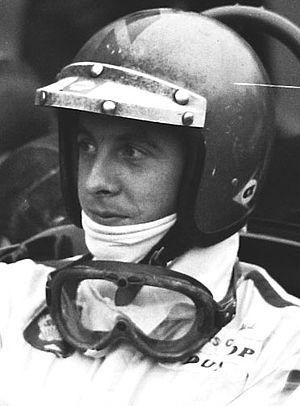
Piers Raymond Courage est un pilote automobile anglais, né le 27 mai 1942 à Colchester dans le Comté d'Essex en Angleterre et décédé à 28 ans, le 21 juin 1970, à Zandvoort, dans la région d'Hollande-Septentrionale, aux Pays-Bas, dans un accident lors du Grand Prix des Pays-Bas. Courage a notamment disputé quatre saisons de championnat du monde de Formule 1, de 1967 à 1970.